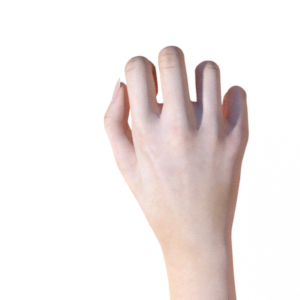
Label: rock